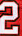
Number: 2